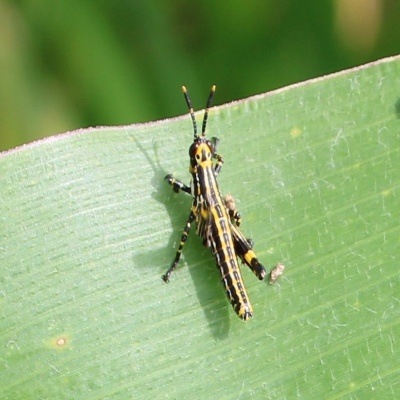
Crop: Maize
Condition: grasshoper